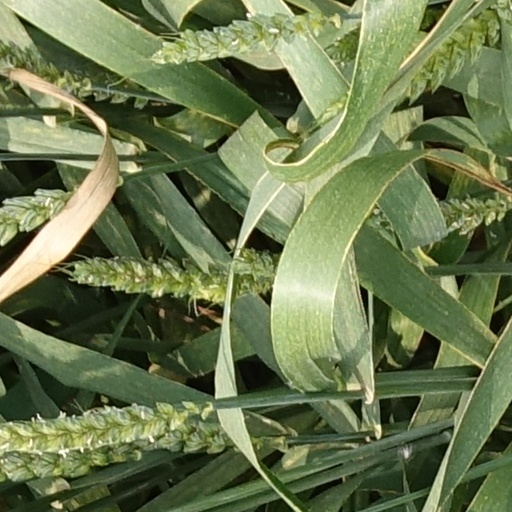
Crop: wheat